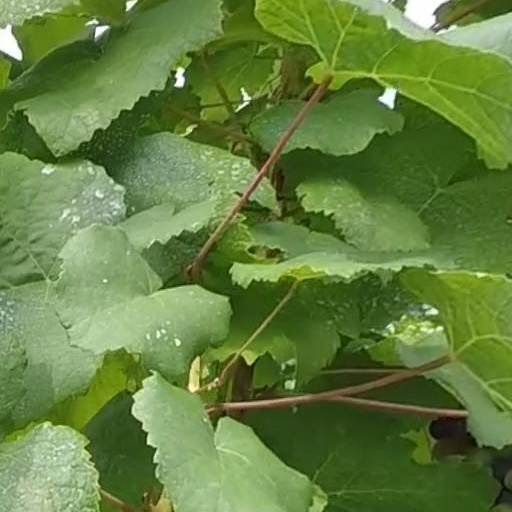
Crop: grape